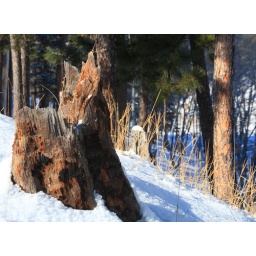
Old pine tree stump near Hill City, South Dakota